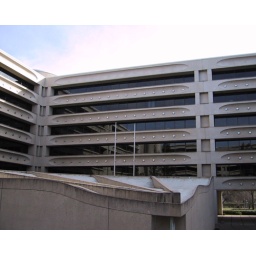
Pre-stressed T-shaped floor beams span the 16 metre wide office wings. A free-standing conference centre is in the foreground.